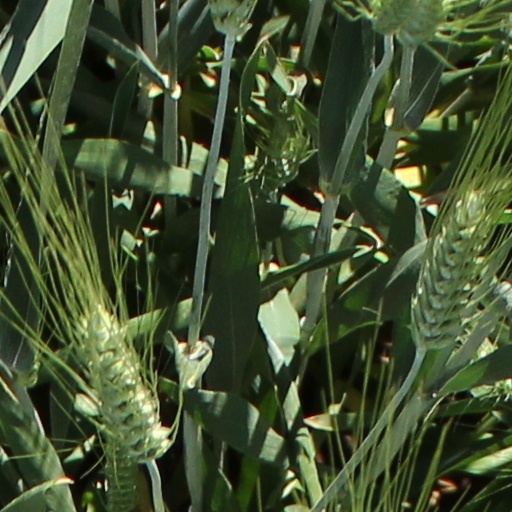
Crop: wheat